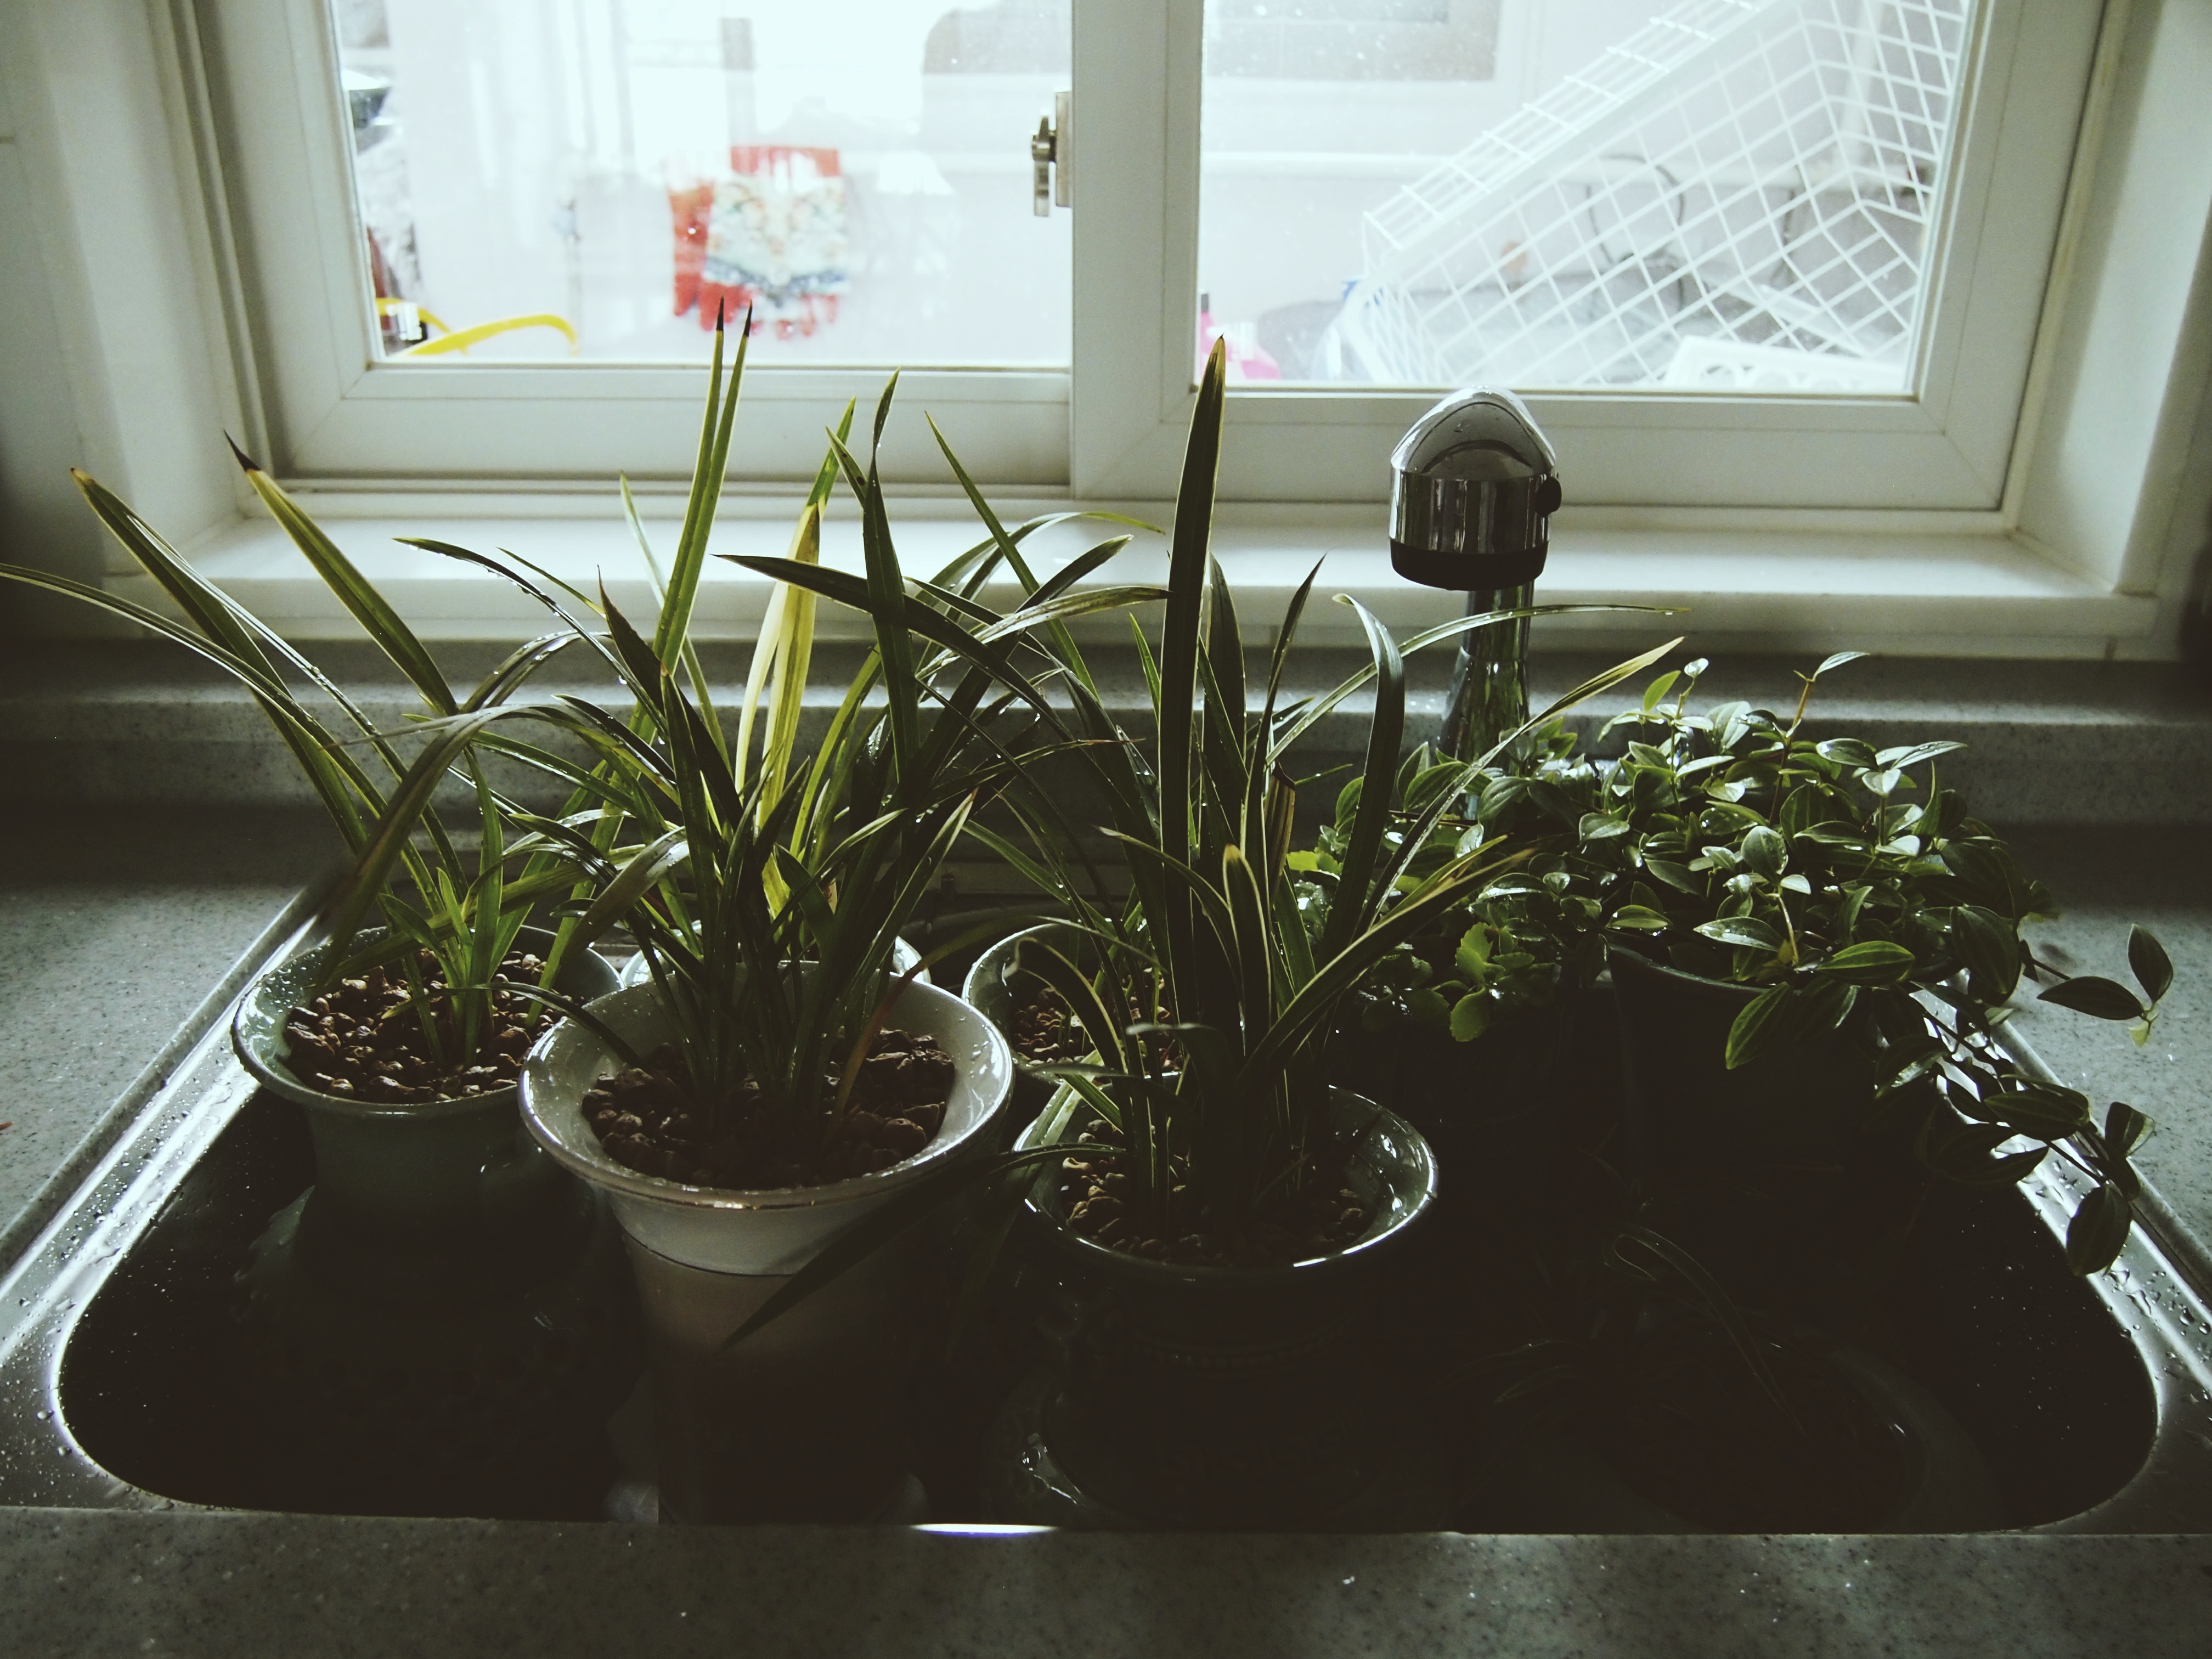
table, plant, white, flower, floor, window, glass, green, room, interior design, design, flooring